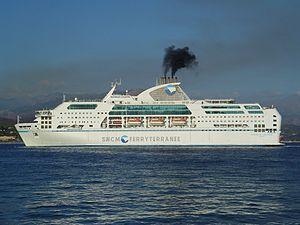
Le Danielle Casanova de 2002 dans le port d'Ajaccio en 2004.
La Société nationale maritime Corse-Méditerranée, anciennement Compagnie générale transméditerranéenne, était une compagnie française de navigation maritime, à capitaux publics et privés, assurant notamment des liaisons régulières depuis la France continentale vers la Corse, la Sardaigne, l’Algérie et la Tunisie. La SNCM assurait le transport des passagers, des véhicules automobiles et des marchandises à bord de différents types de navires : des ferries, des navires mixtes.
Le Danielle Casanova est un cruise-ferry de la compagnie française Corsica Linea. Construit aux chantiers Fincantieri d'Ancône entre 2001 et 2002 pour la Société nationale maritime Corse-Méditerranée, il était initialement nommé Méditerranée mais a finalement été baptisé du nom de Danielle Casanova, militante communiste et résistante corse morte en déportation à Auschwitz en 1943. Mis en service en juillet 2002 sur les liaisons entre le continent français et la Corse, il assure également des traversées vers le Maghreb et la Sardaigne. Transféré en 2016 au sein de Corsica Linea après la liquidation de la SNCM, il est désormais principalement affecté aux lignes internationales entre Marseille, la Tunisie et l'Algérie et dessert parfois la Corse de manière occasionnelle.